Narita International Airport

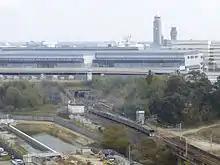
Komaino Junction outside Narita Airport. The tunnel to the left leads to the airport terminal stations; the tunnel to the right leads to Higashi-Narita Station and the Shibayama Railway.

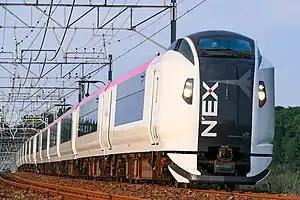
JR "Narita Express" train

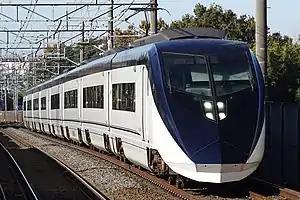
Keisei "Skyliner" train

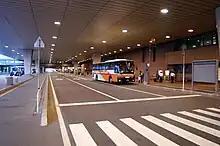
Airport limousine bus

Narita Airport has two rail connections, with airport express trains as well as commuter trains running on various routes to Tokyo and beyond. Two operators serve the airport: East Japan Railway Company (JR East), and Keisei Electric Railway. Trains to and from the airport stop at Narita Airport Terminal 1 Station in Terminal 1 and Narita Airport Terminal 2·3 Station in Terminal 2.